Sadko (musical tableau)

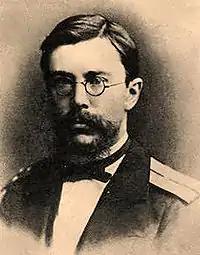
Nikolai Rimsky-Korsakov

Sadko was a legendary hero of a Russian "bylina" (a traditional East Slavic oral narrative poem). A merchant and "gusli" musician from Novgorod, he is transported to the realm of the Sea Tsar. There, he is to provide music to accompany the dance at the marriage of the Sea Tsar's daughter. The dancing grows so frenzied that the surface of the sea billows and surges, threatening to founder the ships on it. To calm the sea, Sadko smashes his "gusli". The storm dissipates and he reappears on the shore.